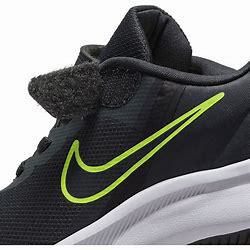
Brand: Nike
Model: Star Runner 3